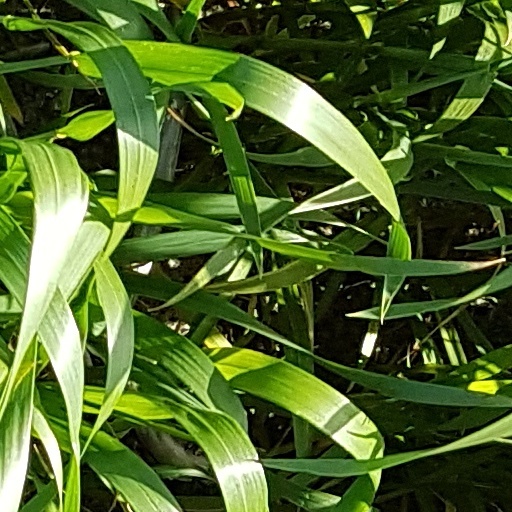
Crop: wheat